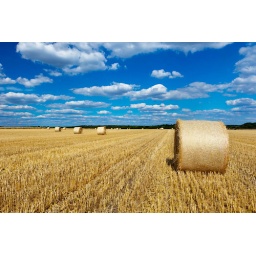
straw bales in a field with blue and white sky